Synchronous motor

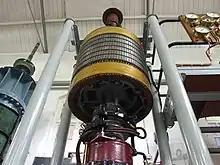
Rotor of a large water pump. The slip rings can be seen below the rotor drum.

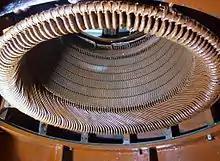
Stator winding of a large water pump

The principal components of electric motors are the stator and the rotor. Synchronous motor and induction motor stators are similar in construction. The construction of synchronous motor is similar to that of an alternator (also called synchronous generator). The stator frame contains wrapper plate (except for wound-rotor synchronous doubly fed electric machines). Circumferential ribs and keybars are attached to the wrapper plate. To carry the weight of the machine, frame mounts and footings are required. The synchronous stator winding consists of a 3 phase winding. It is provided with a 3 phase supply, and the rotor is provided with a DC supply.